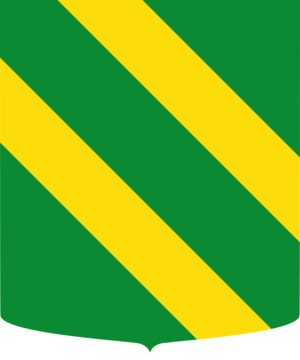
Les Navagero d'origine ancienne, produit d'anciens tribuns pour la lagune de Venise.
Les familles nobles de Venise ou patriciens de Venise constituent l'aristocratie de la république de Venise à partir de sa fondation en 697. C'est parmi elles que se recrutèrent les membres des institutions oligarchiques de la république, à commencer par son chef élu à vie, le doge. Elles se classent en trois groupes selon leur ancienneté : Case Vecchie, Case Nuove, et Case Nuovissime.